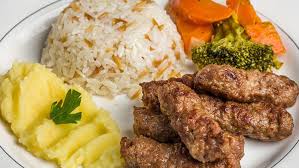
Yemek: pirinc_pilavi